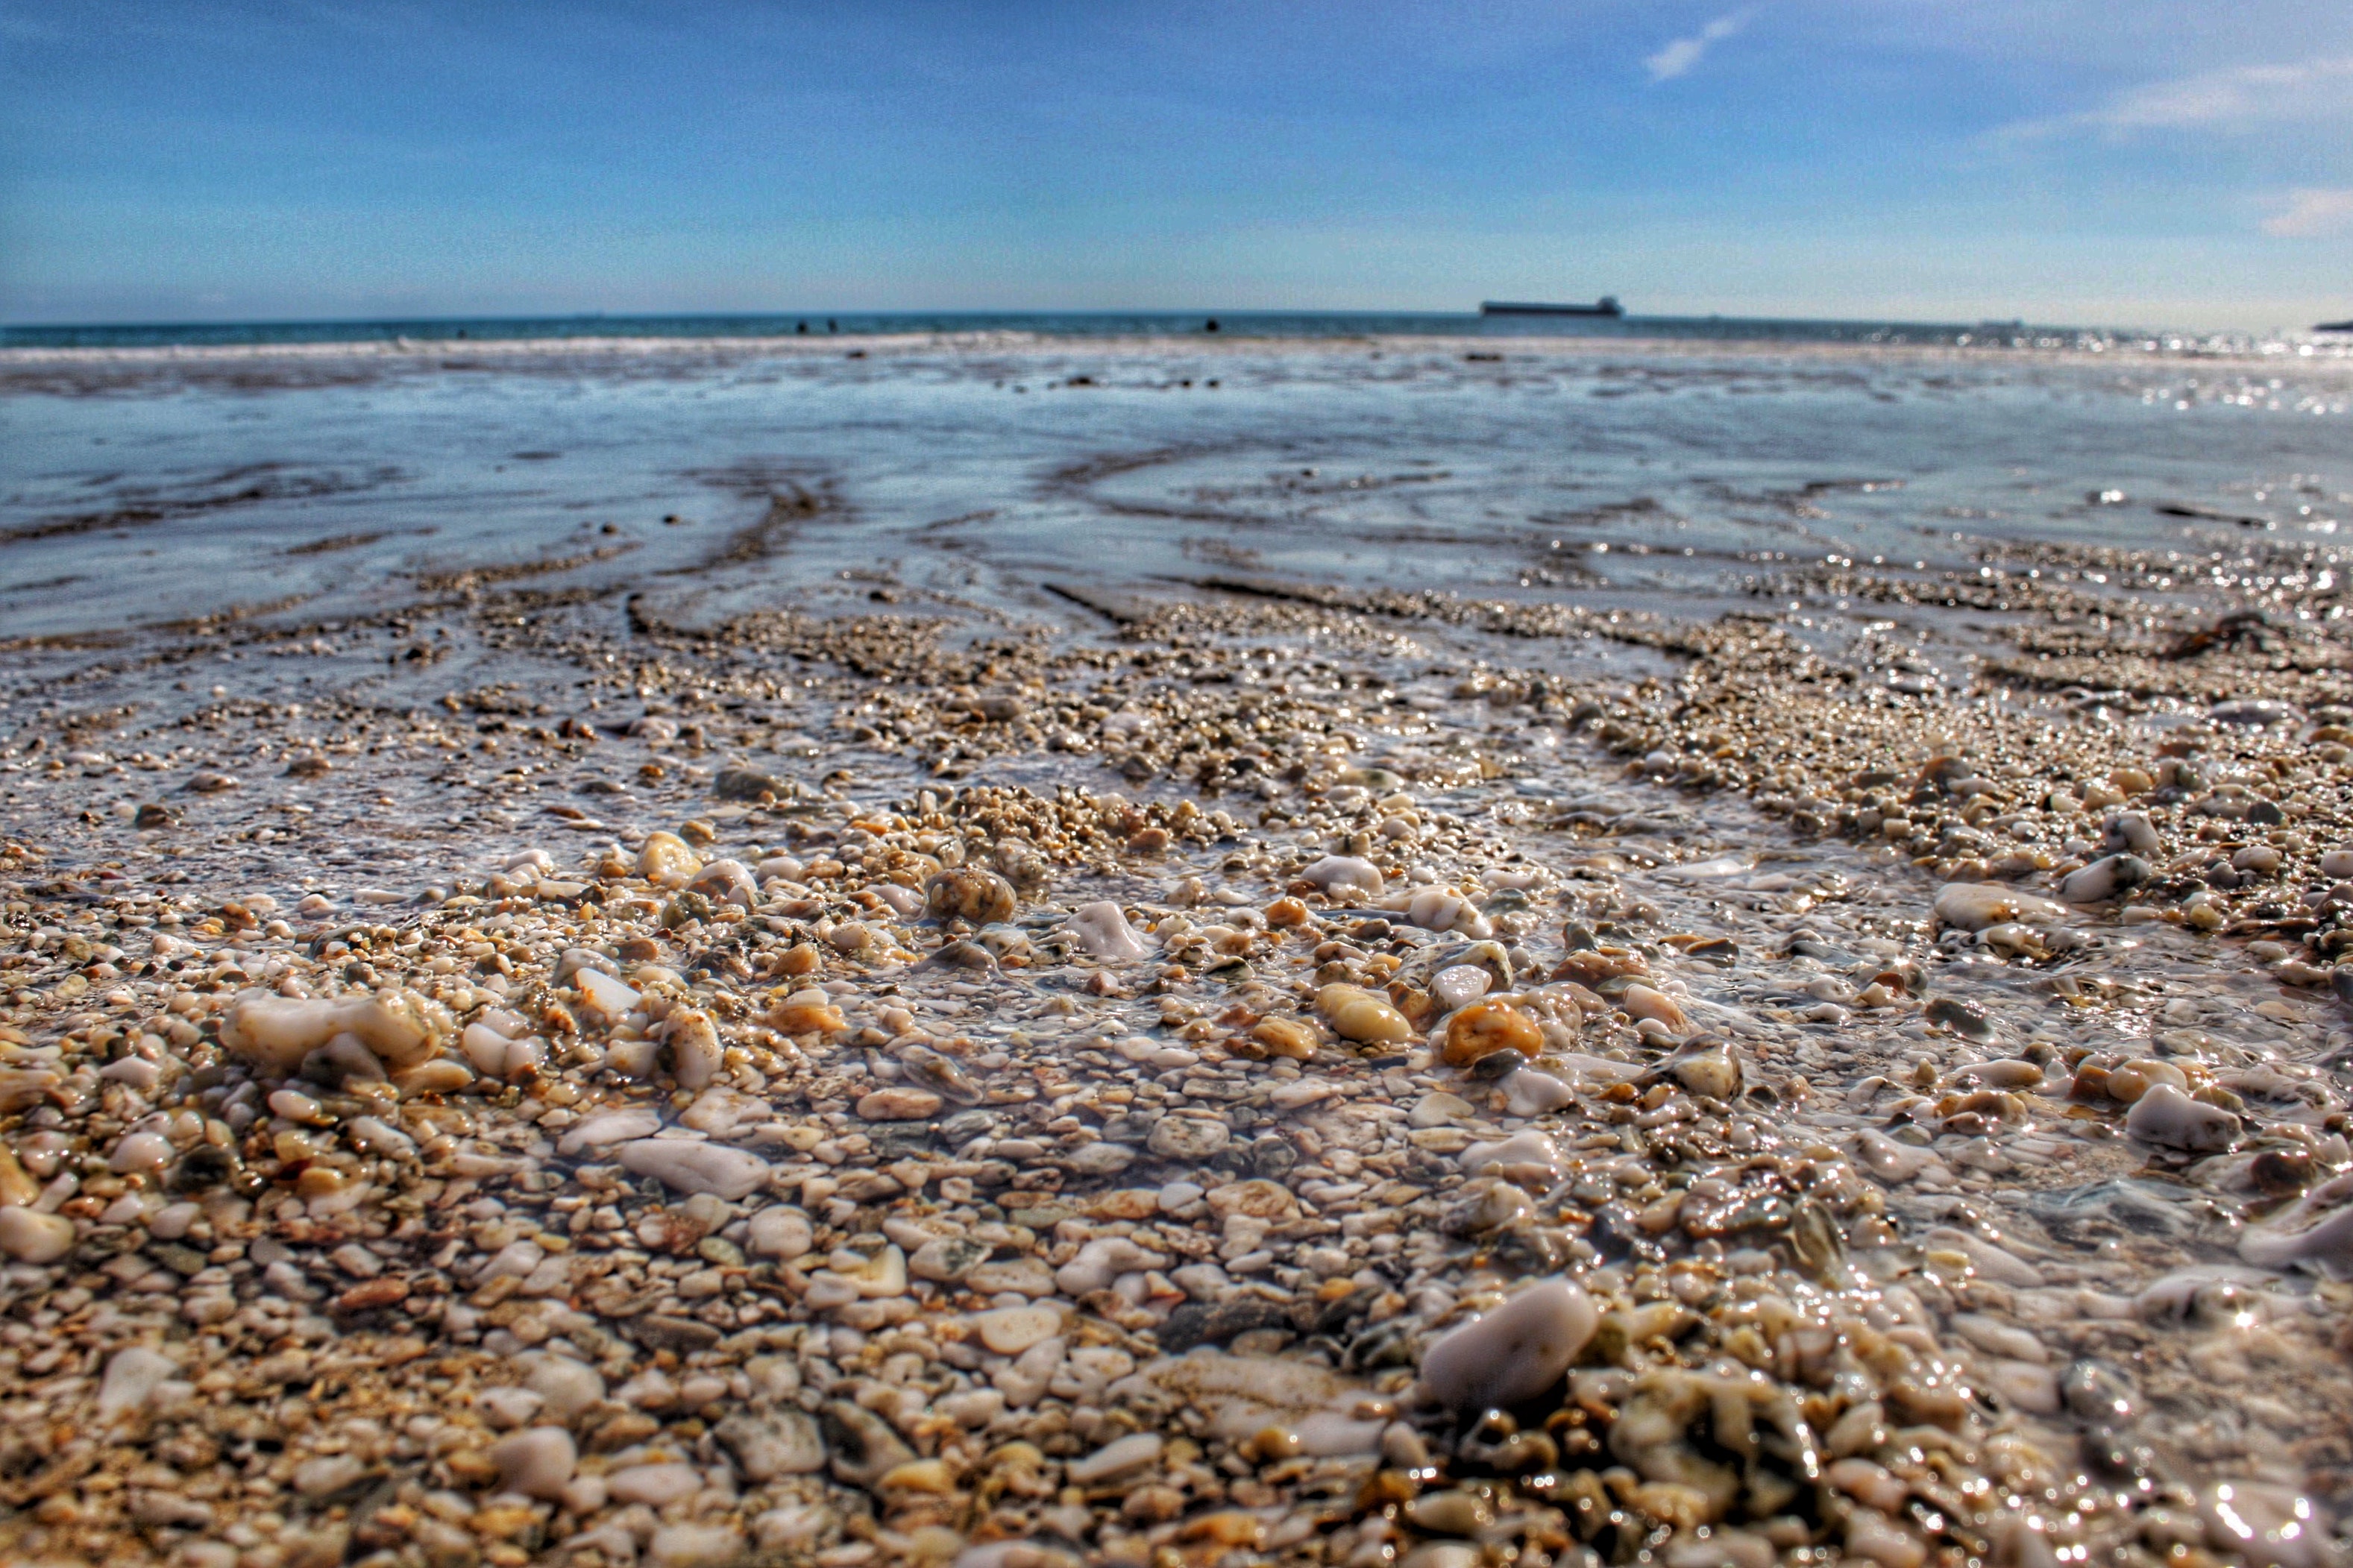
shore, sea, natural environment, beach, sand, sky, coast, water, pebble, rock, soil, horizon, ocean, coastal and oceanic landforms, landscape, photography, gravel, wave, vacation, bay